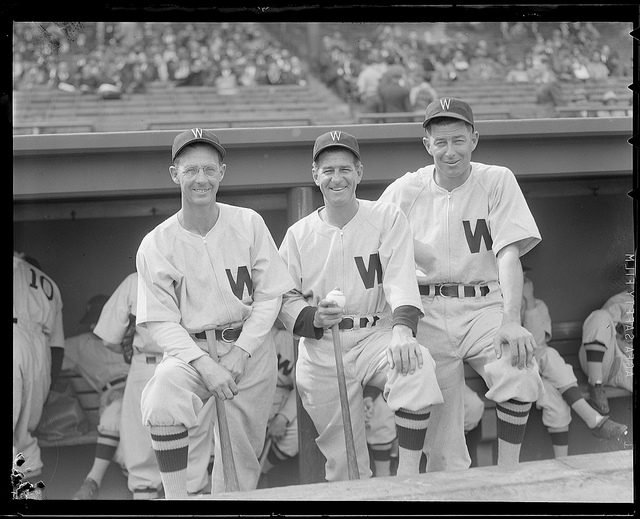
hai cầu thủ đánh bóng đang đứng cạnh một cầu thủ khác